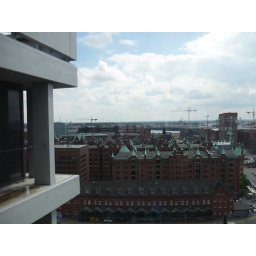
July 27, 2010. Hamburg, view on Speicherstadt from the top floor in the building of Der Spiegel